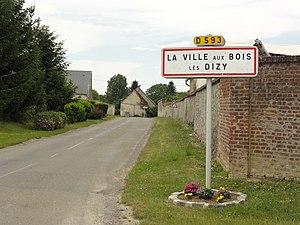
La Ville-aux-Bois-lès-Dizy (Aisne) city limit sign
La Ville-aux-Bois-lès-Dizy est une commune française située dans le département de l'Aisne, en région Hauts-de-France.